Arthur D. Howden Smith

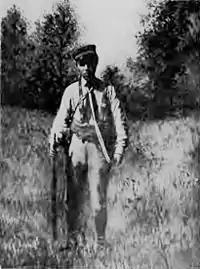
Smith in Macedonian rebel (VMRO) uniform, 1907

Smith was born in New York. In 1907, he joined the Internal Macedonian Revolutionary Organization (VMRO) in Sofia. His experiences he recounted in 1908 in the book "Fighting the Turk in the Balkans", describing the revolutionary struggle in Macedonia. On returning to the United States, Smith became a reporter for the newspaper the "New York Evening Post".